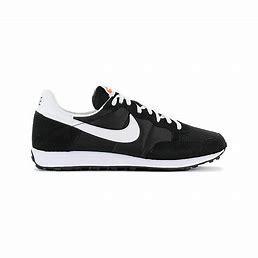
Brand: Nike
Model: Challenger OG